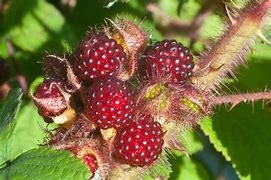
Label: raspberry